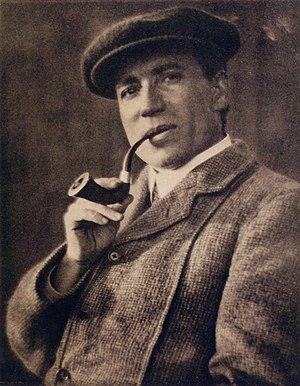
William Henry Davies est un poète et écrivain gallois. Né le 3 juillet 1871 à Newport dans le Monmouthshire, il meurt le 26 septembre 1940.